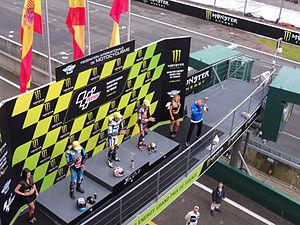
Le podium après la course dans la catégorie Moto 3.
Quatrième course du championnat du monde de vitesse moto 2013, le Grand Prix de France, couru sur le Circuit Bugatti du Mans du 17 au 19 mai, a célébré cette année ses 20 ans devant plus de 80 530 spectateurs.